Korean alcoholic drinks

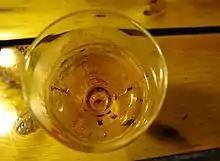
Persimmon wine from Daegu

"Gwasilju" is usually made from fruits or grains. In the spring, people make alcoholic drinks with azaleas, forsythia, peaches, and pears. In the summer, lotuses and roses are often used. In the fall, chrysanthemum, yuzu, Korean wild grapes, black raspberries, and apples are often infused. In the winter, Asian apricot is sometimes used.